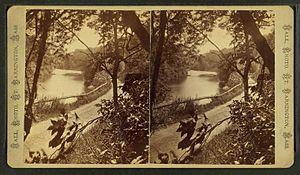
Three Places in New England, en français Trois endroits de la Nouvelle-Angleterre, est une suite de trois mouvements pour orchestre composée par Charles Ives. Elle fut écrite durant une longue période de temps, toutefois l'ensemble fut conçu principalement entre 1911 et 1914. La pièce est célèbre pour son usage de citations et paraphrases musicales. Three Places se compose de trois mouvements dans un ordre lent-rapide-lent :